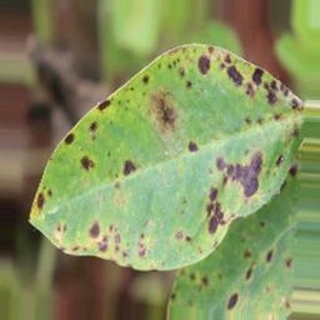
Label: groundnut_late_leaf_spot